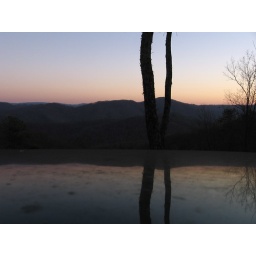
Mountains in the roof of the truck